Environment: real
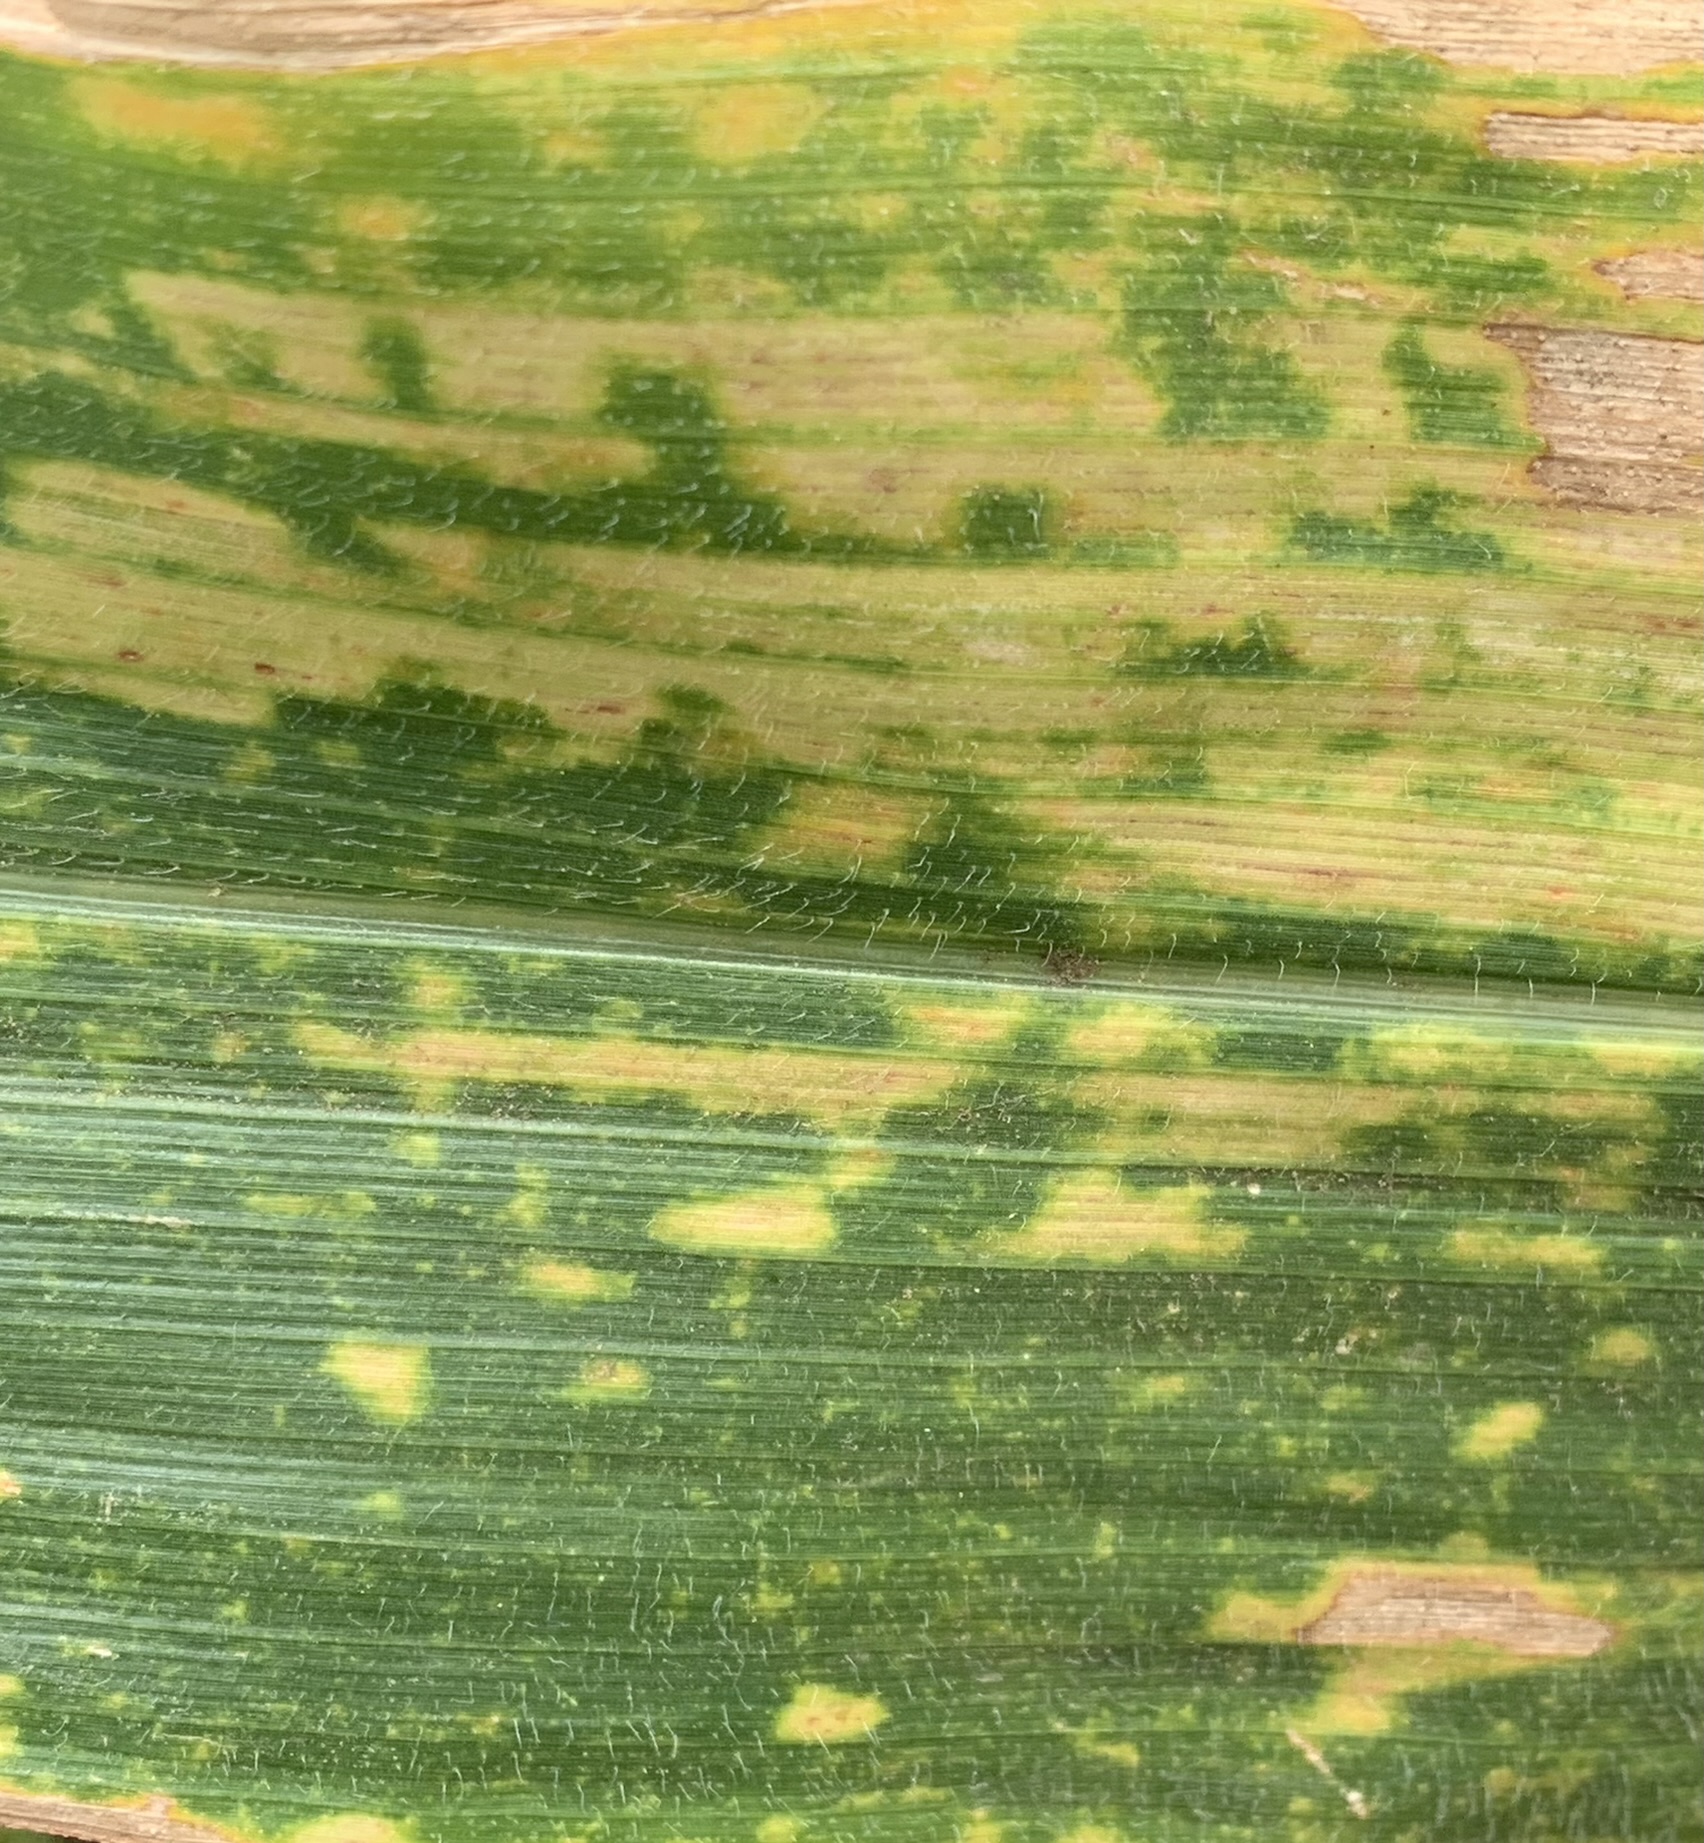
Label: lethal_necrosis